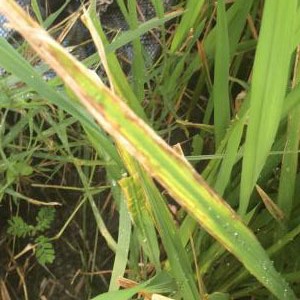
Disease: Bacterialblight